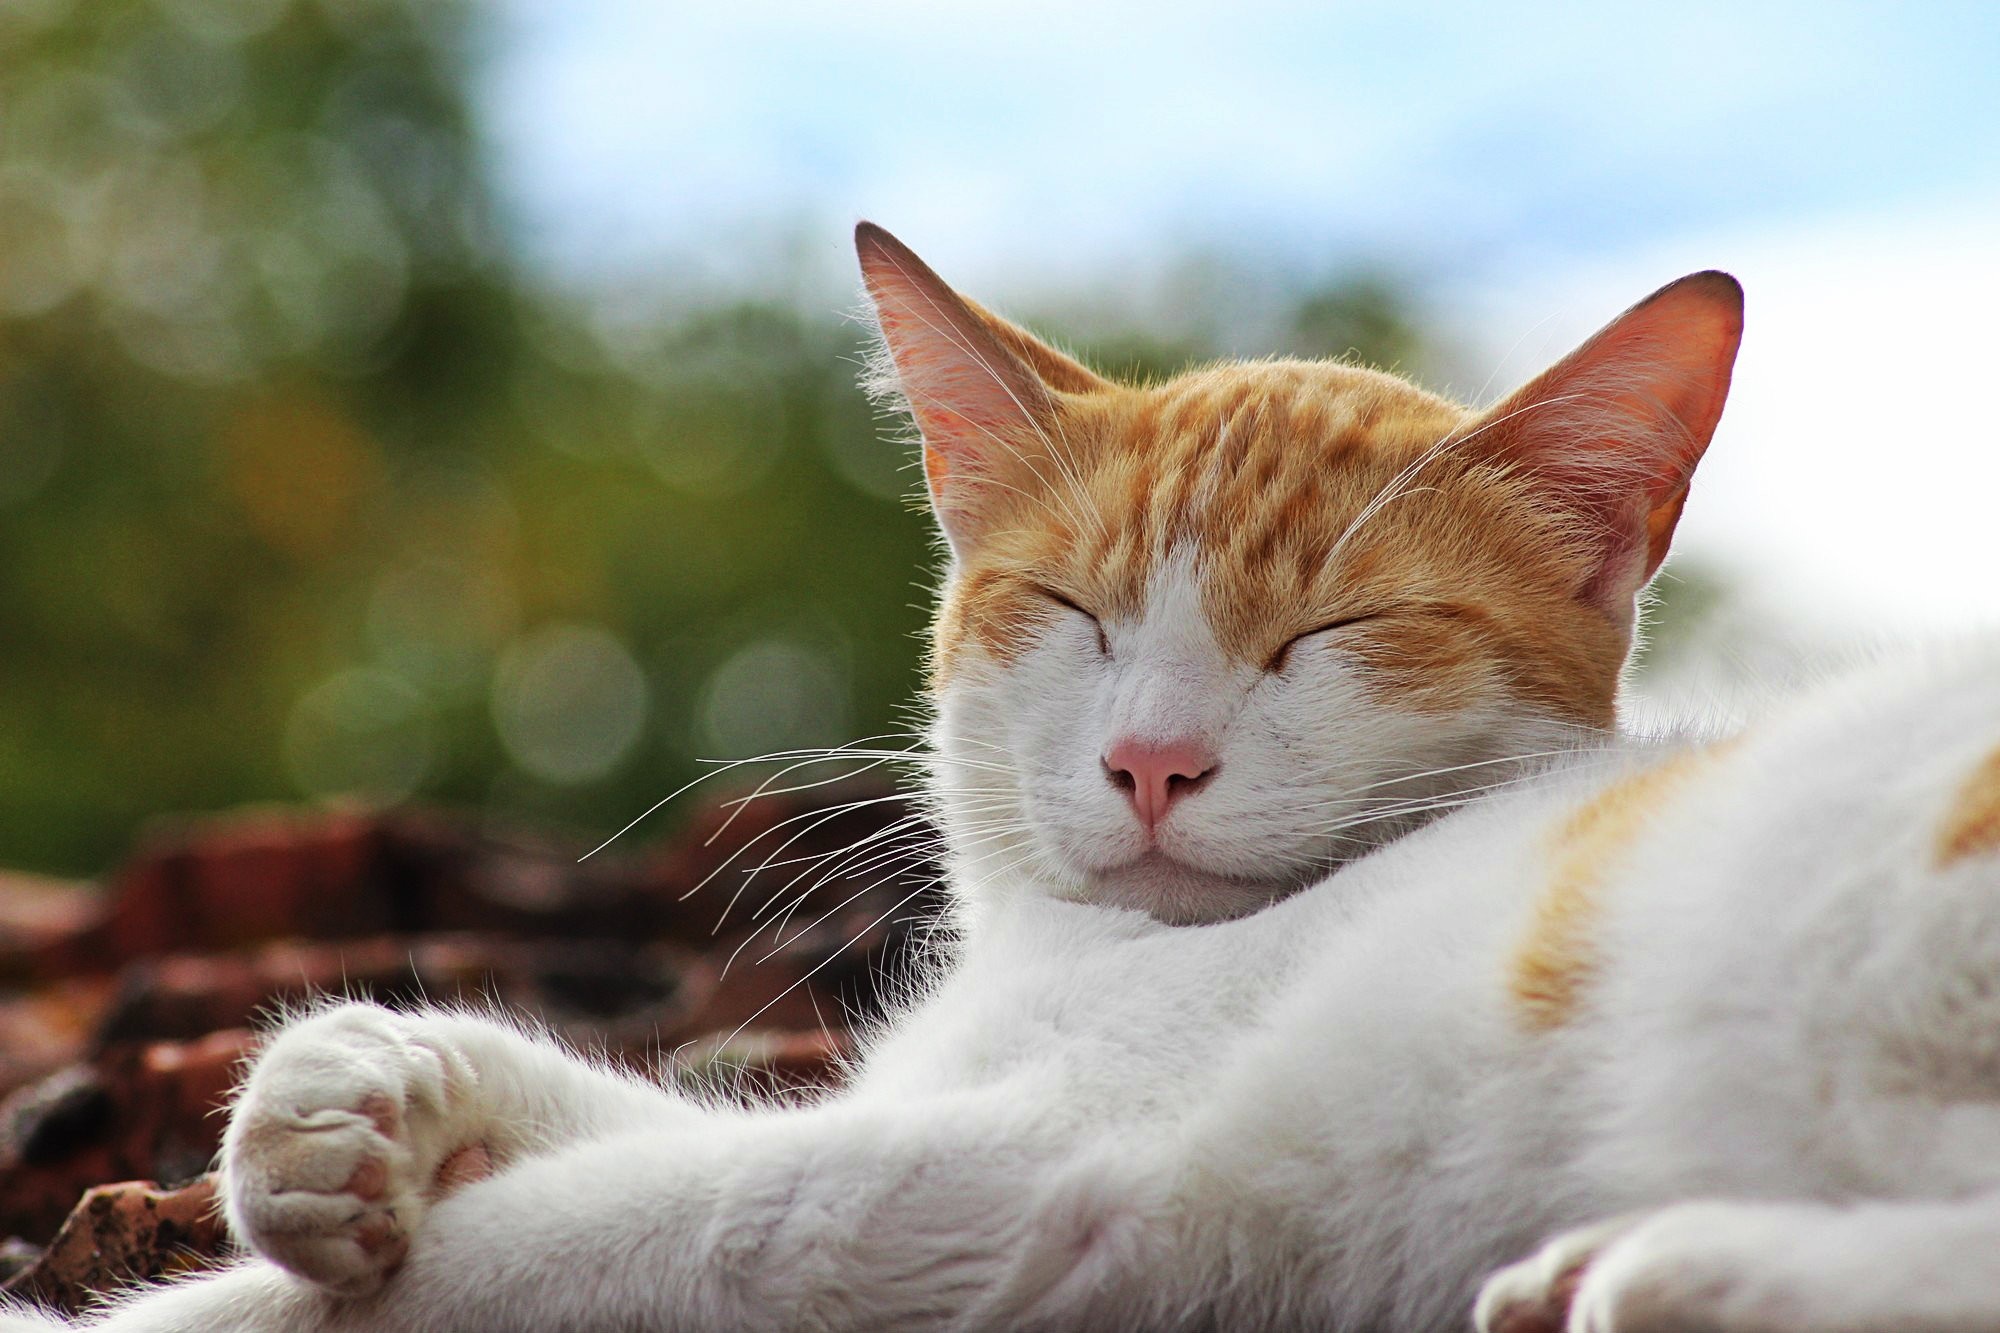
sun, tranquility, kitten, cat, mammal, yawn, close up, nose, whiskers, sleep, vertebrate, tabby cat, european shorthair, small to medium sized cats, cat like mammal, domestic short haired cat